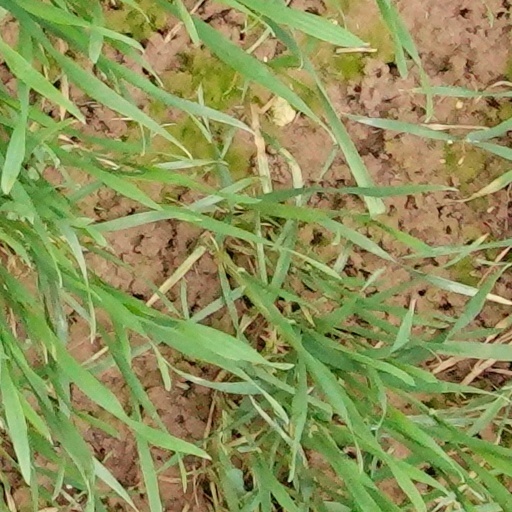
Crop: wheat